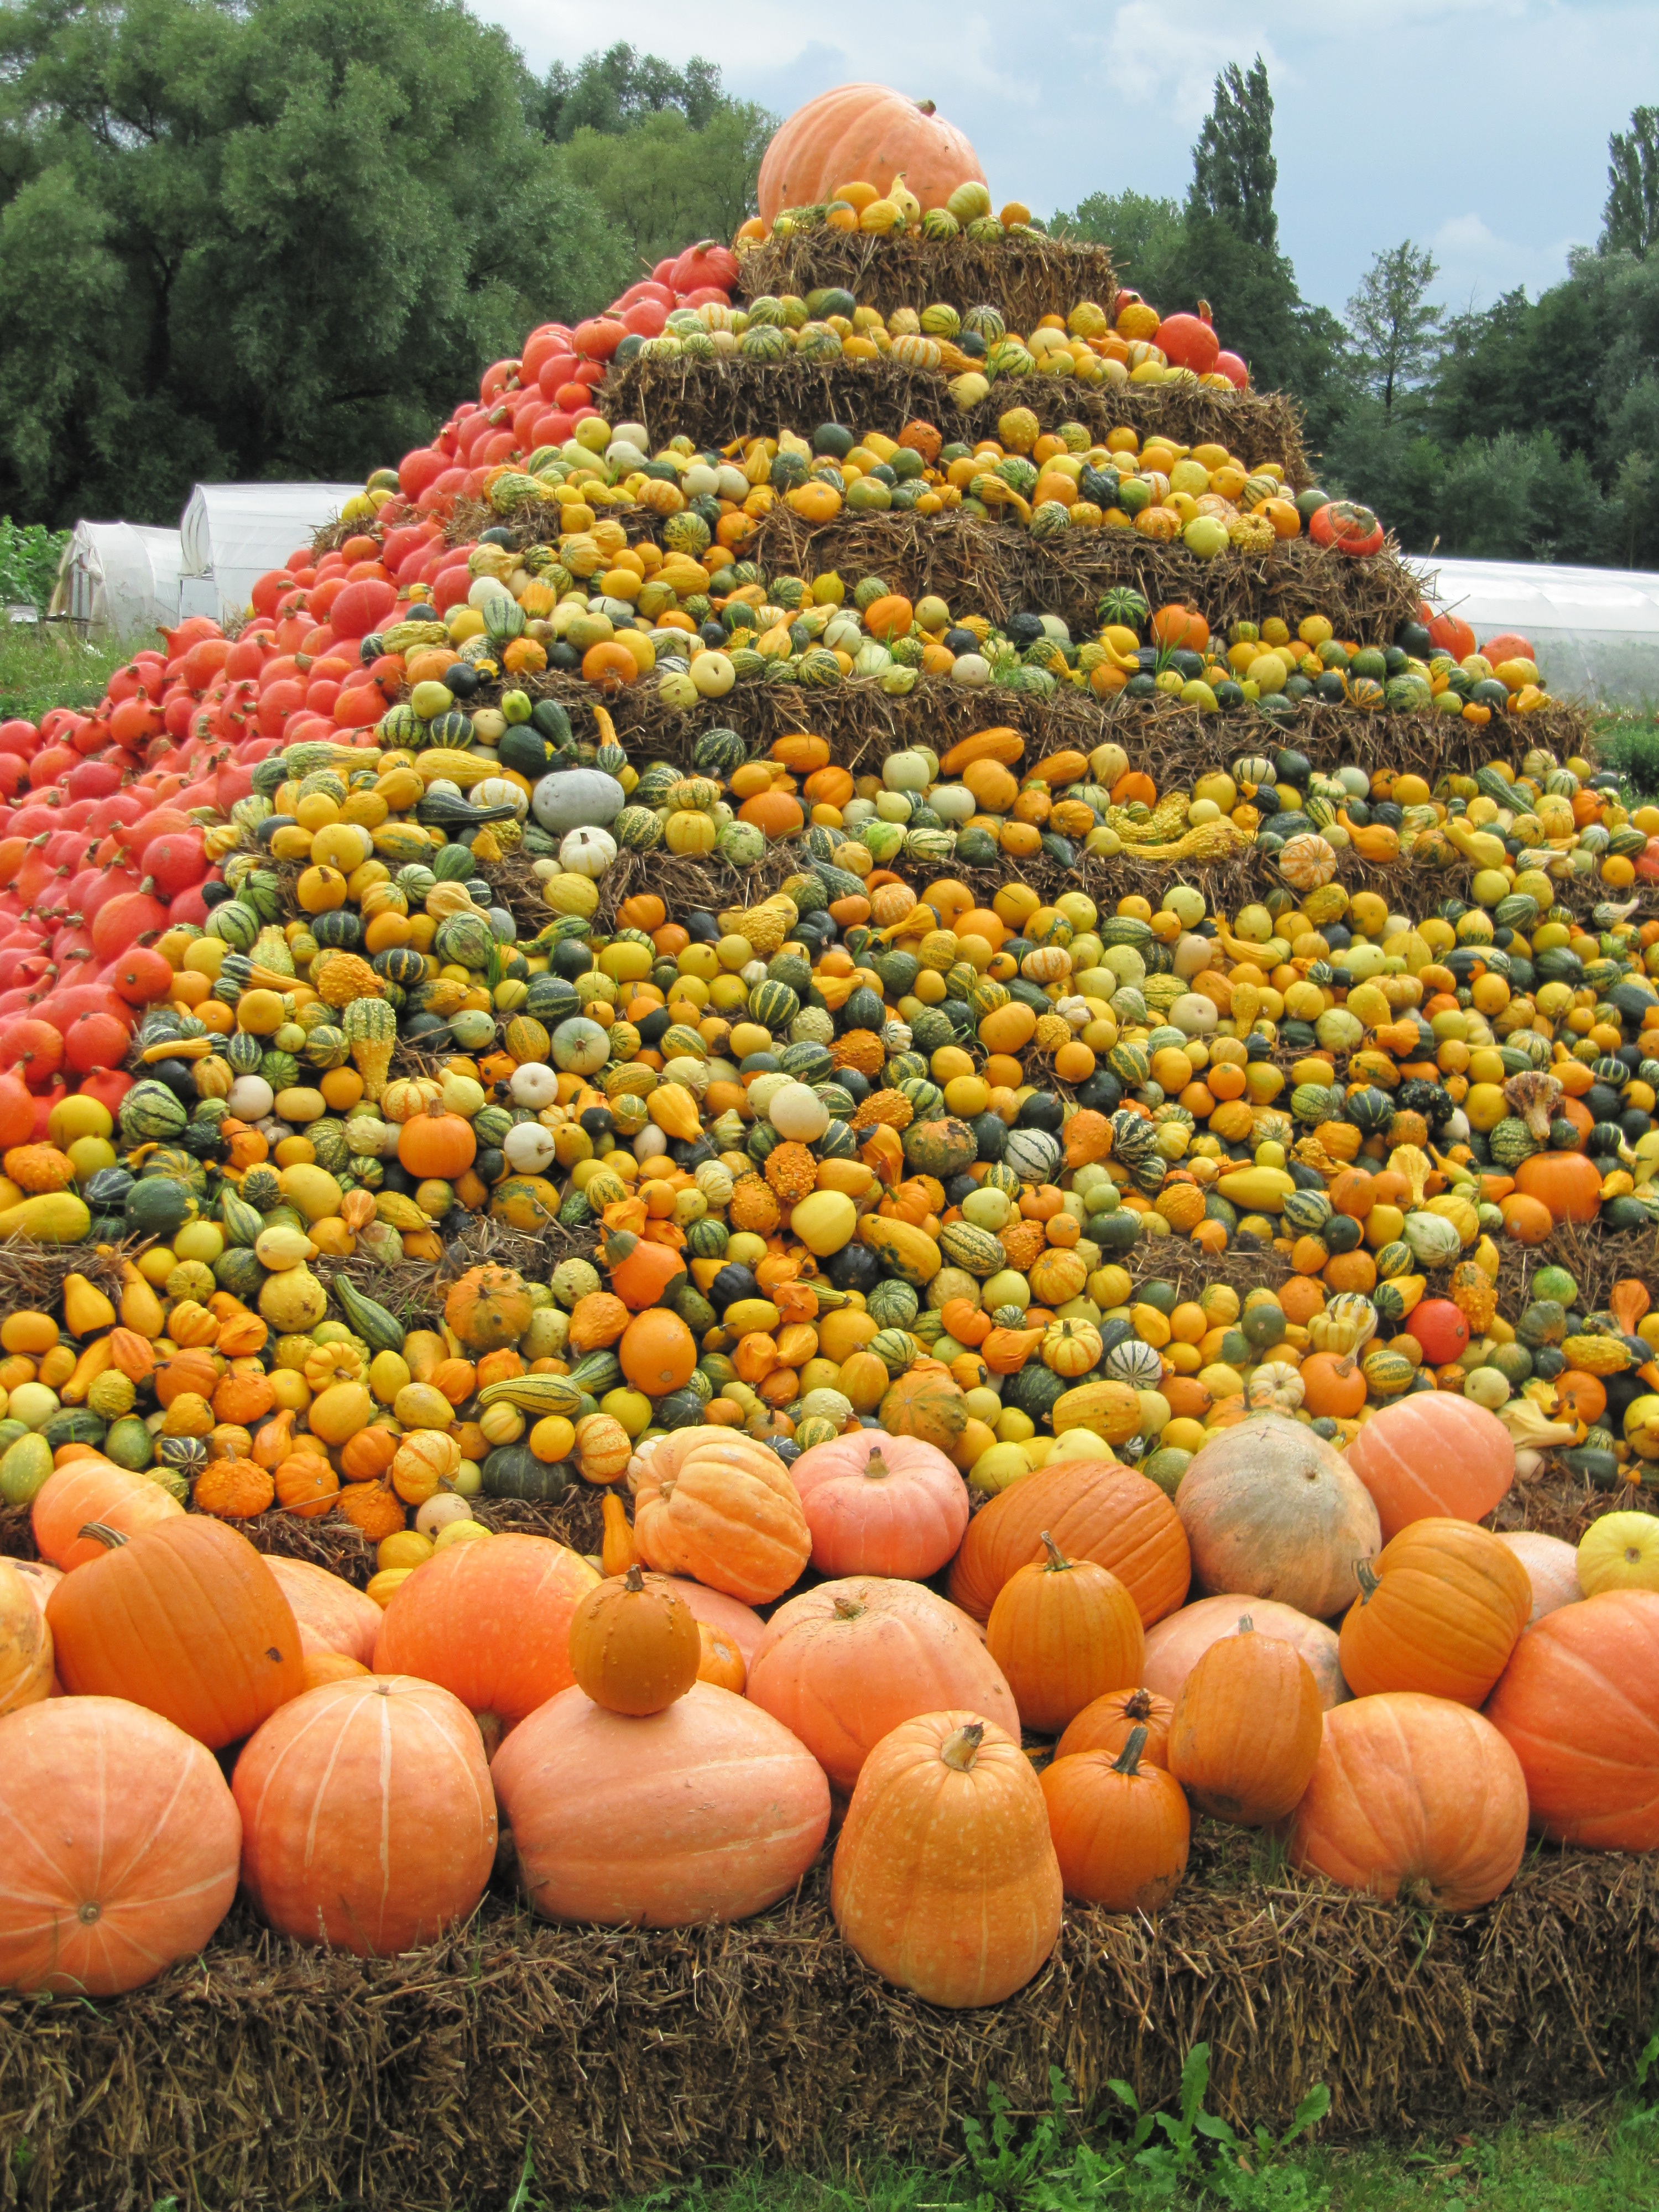
plant, field, flower, food, produce, vegetable, autumn, pumpkin, healthy, gourd, thanksgiving, vegetables, choose, calabaza, october, frisch, autumn colours, cucurbita, pumpkin soup, autumn motives, flowering plant, land plant